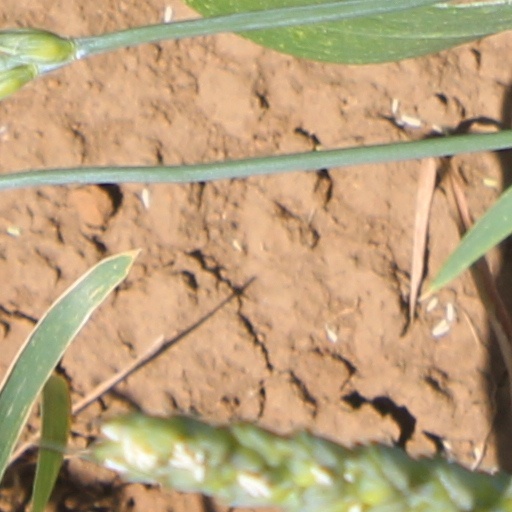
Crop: wheat